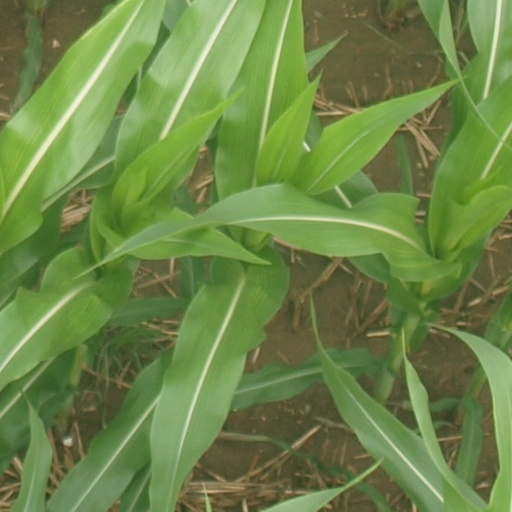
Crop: maize; corn